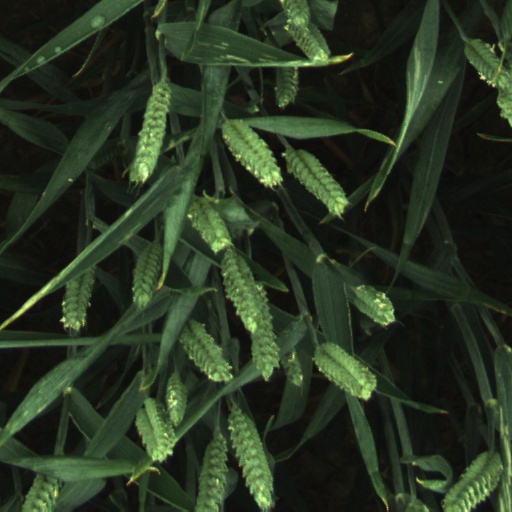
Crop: wheat